Centre Furnace Mansion House

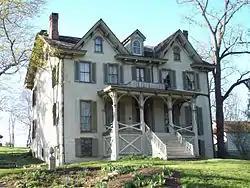
Centre Furnace Mansion House, April 2012

The Centre Furnace Mansion is listed on the National Register of Historic Places and is the headquarters of the Centre County Historical Society, located in State College, Pennsylvania. The Mansion, the ironmaster's residence for Centre Furnace, has been restored and is furnished to reflect the period of residency of ironmaster Moses Thompson and his family, 1842–1891. A mansion in miniature, identical to the original and scaled one inch to one foot, is on permanent display. This mansion and nearby iron furnace stack represent the 18th century beginnings of the charcoal iron industry in the central Pennsylvania area, and the 19th century beginnings of the Pennsylvania State University.